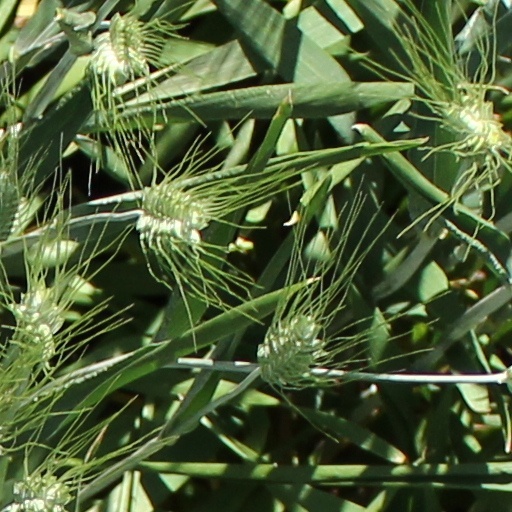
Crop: wheat